Albert S. Burleson

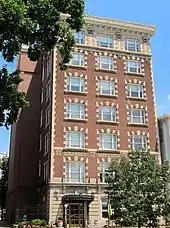
Burleson lived in this apartment/hotel on 16th Street NW while in Washington, D.C.

Burleson played a major role in securing the Texas delegation for Woodrow Wilson in 1912, and he became one of the President's most trusted advisors. In 1913, he was appointed Postmaster General. To his credit, he initiated the parcel post and air mail services, increasing mail service to rural areas. Samuel Walker states, "Burleson holds the dubious distinction of being the worst member of the entire Wilson administration on civil liberties." According to historian G. J. Meyer, Burleson "has been called the worst postmaster general in American history, but that is unfair; he introduced parcel post and airmail and improved rural service. It is fair to say, however, that he may have been the worst human being ever to serve as postmaster general".